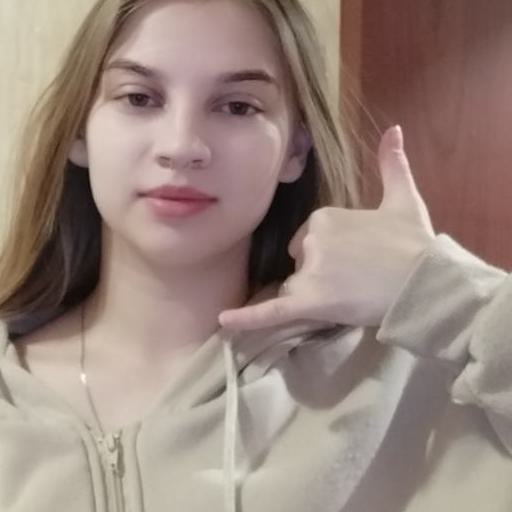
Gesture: call